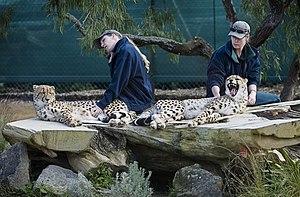
Un gardien de zoo est une personne exerçant un métier animalier dans le cadre d'un parc zoologique.